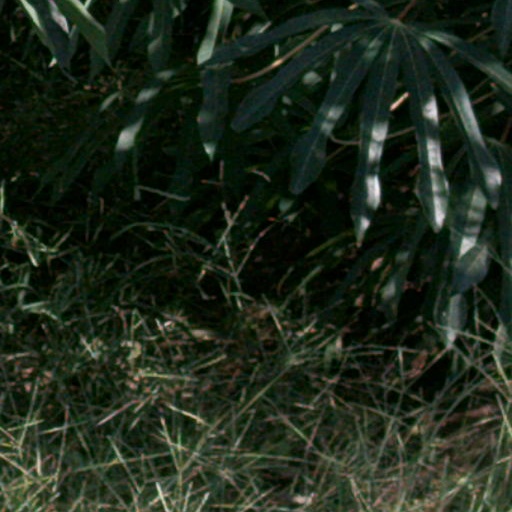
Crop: cassava